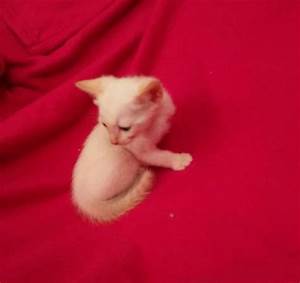
Label: gatto